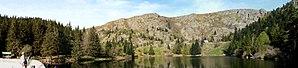
Le lac des Truites, ou lac du Forlet, est le plus élevé des lacs vosgiens à 1 066 m d'altitude. Il est dénommé Forlenweier en alsacien et reïf tou blan en welsch.
Soultzeren est une commune française située dans le département du Haut-Rhin, en région Grand Est.